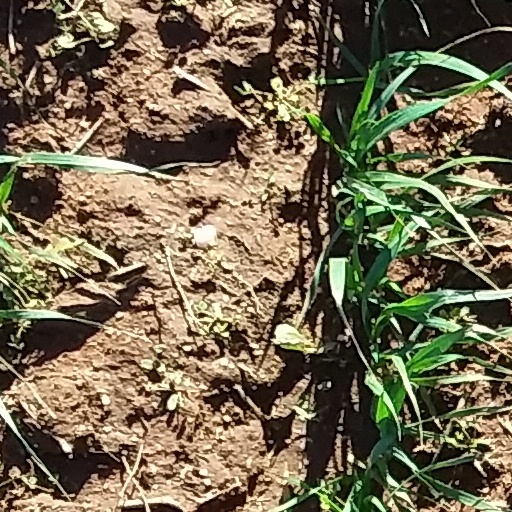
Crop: wheat